The Clown Murders

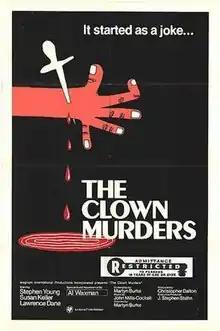
Theatrical release poster

The Clown Murders is a 1976 Canadian horror film directed by Martyn Burke. It was one of the earliest films in which John Candy appears. The Executive Producer was Stephen Stohn, who later produced the "" TV series.